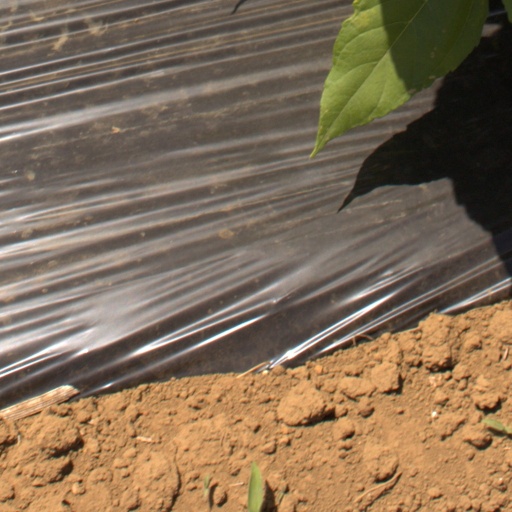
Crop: Jerusalem artichoke